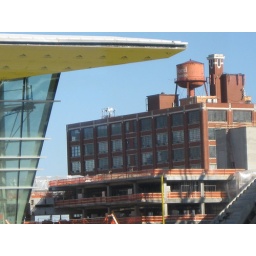
Ford building and water tower will provde interesting view for fans in right field